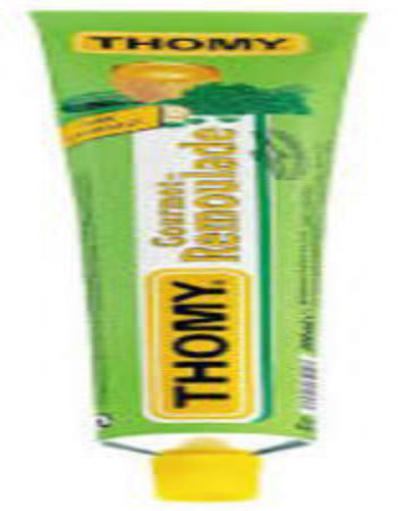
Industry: Food